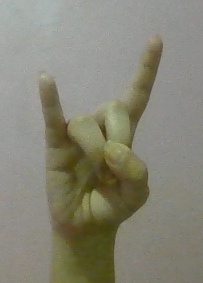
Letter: la